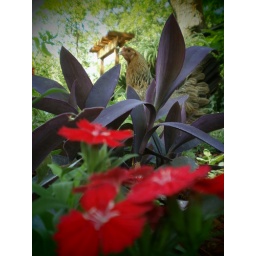
Lady Phlox being all mysterious in the flower bed